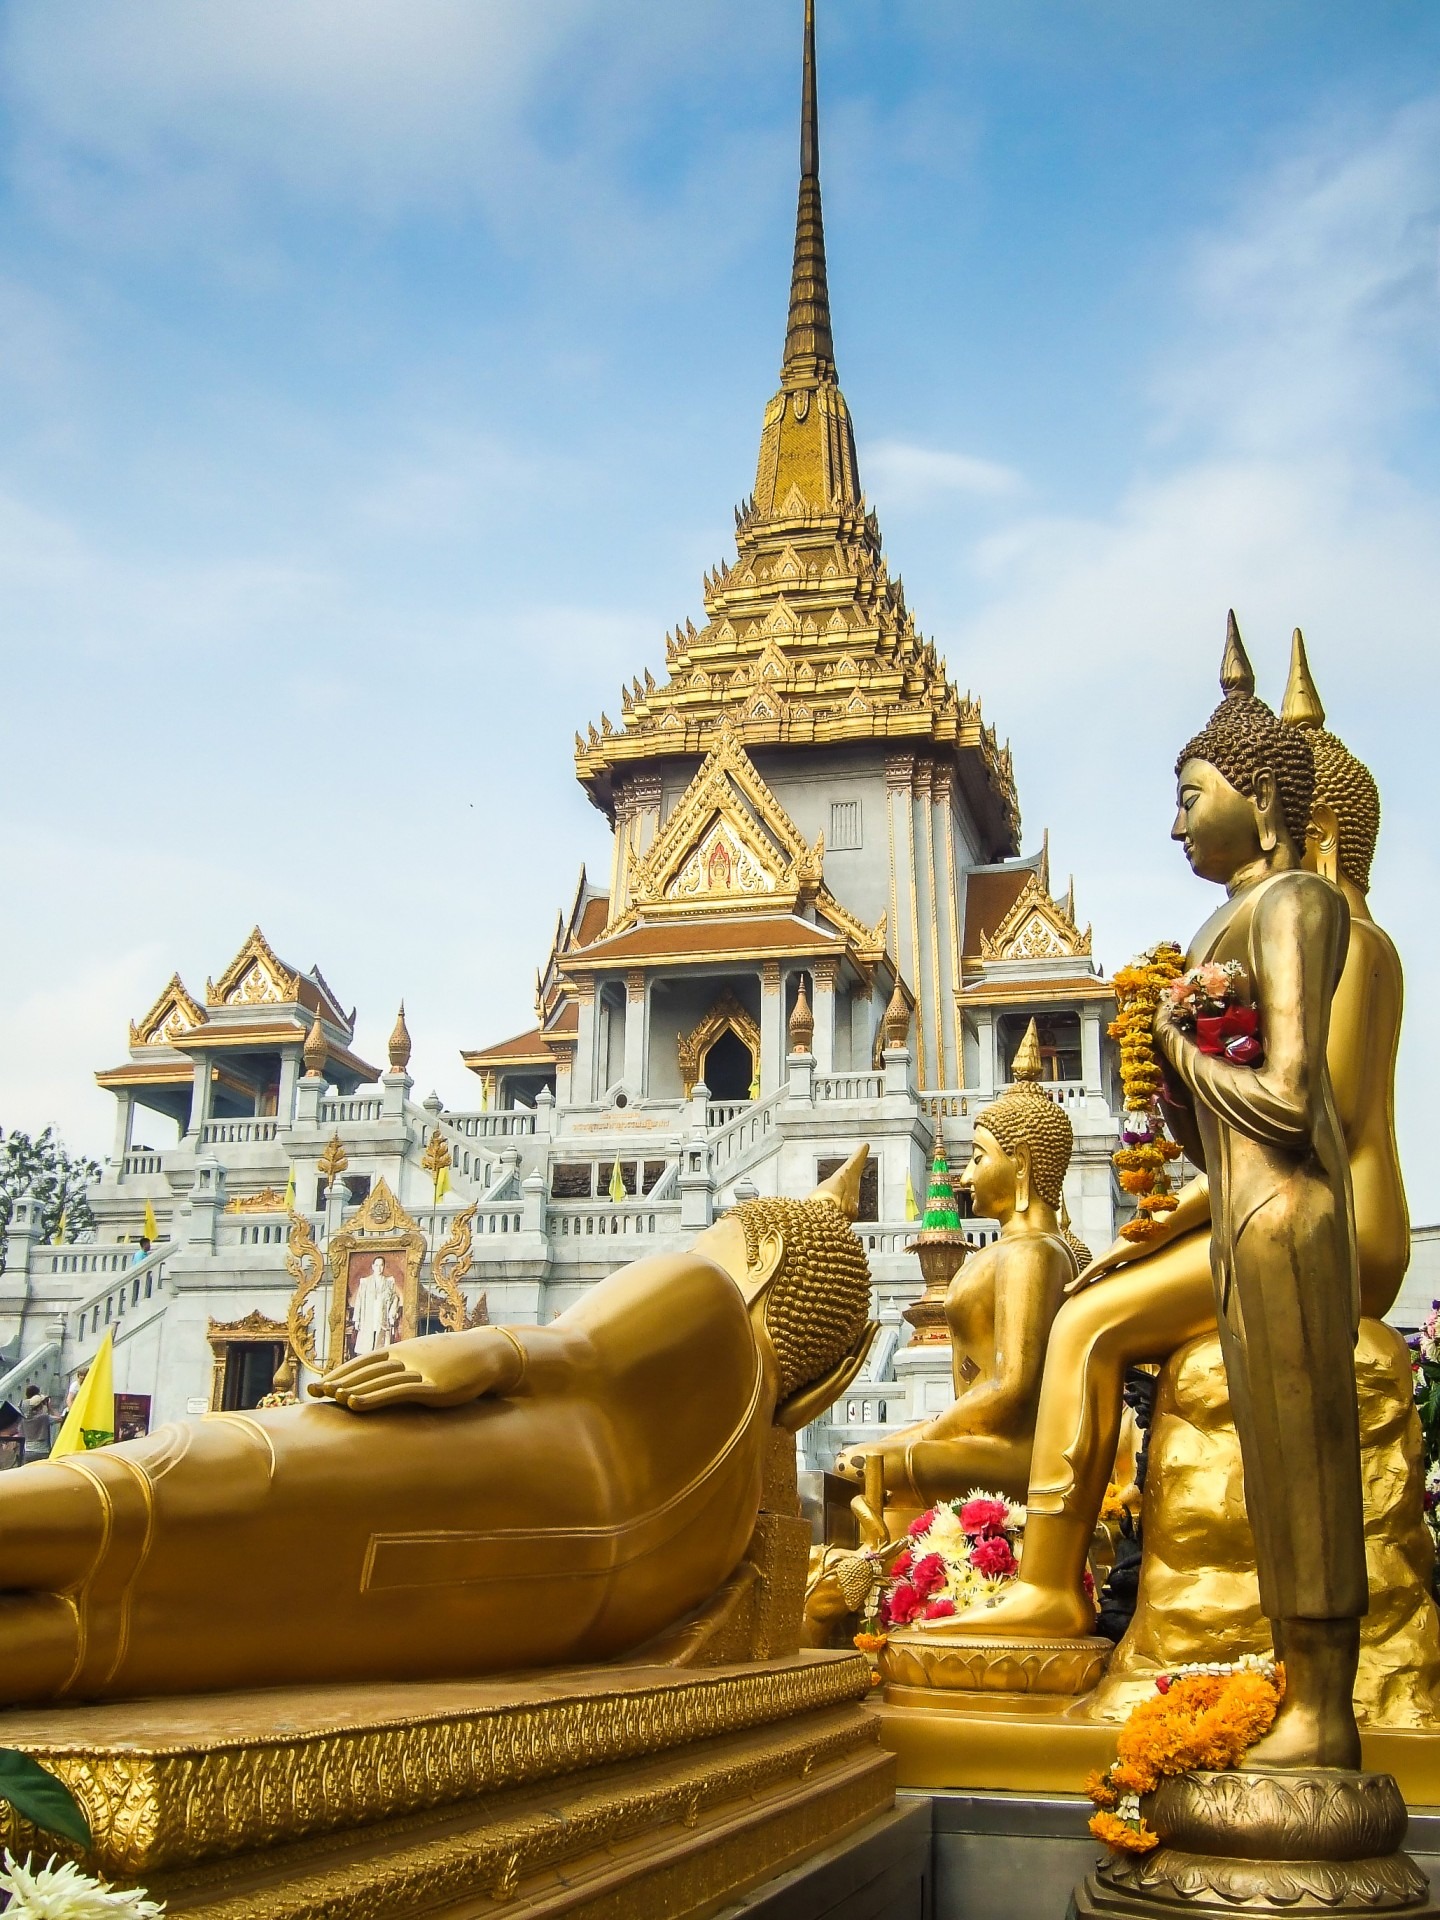
architecture, structure, building, palace, old, statue, tower, landmark, historic, tourism, place of worship, thailand, gold, design, temple, buddha, bangkok, pagoda, wat, aged, architecture design, hindu temple